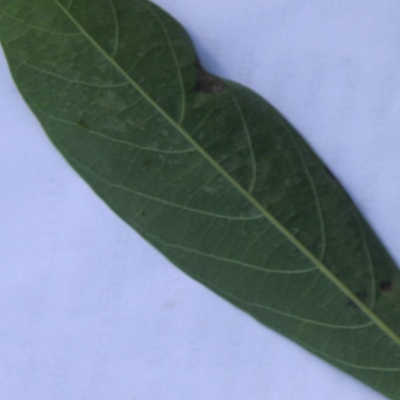
Crop: Cassava
Condition: bacterial blight